Walt Disney World

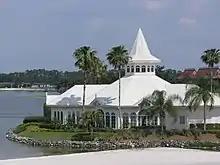
Wedding Pavilion at the Seven Seas Lagoon

Walt Disney World has several departments that handle various activities and events that are offered throughout the year. These departments include: